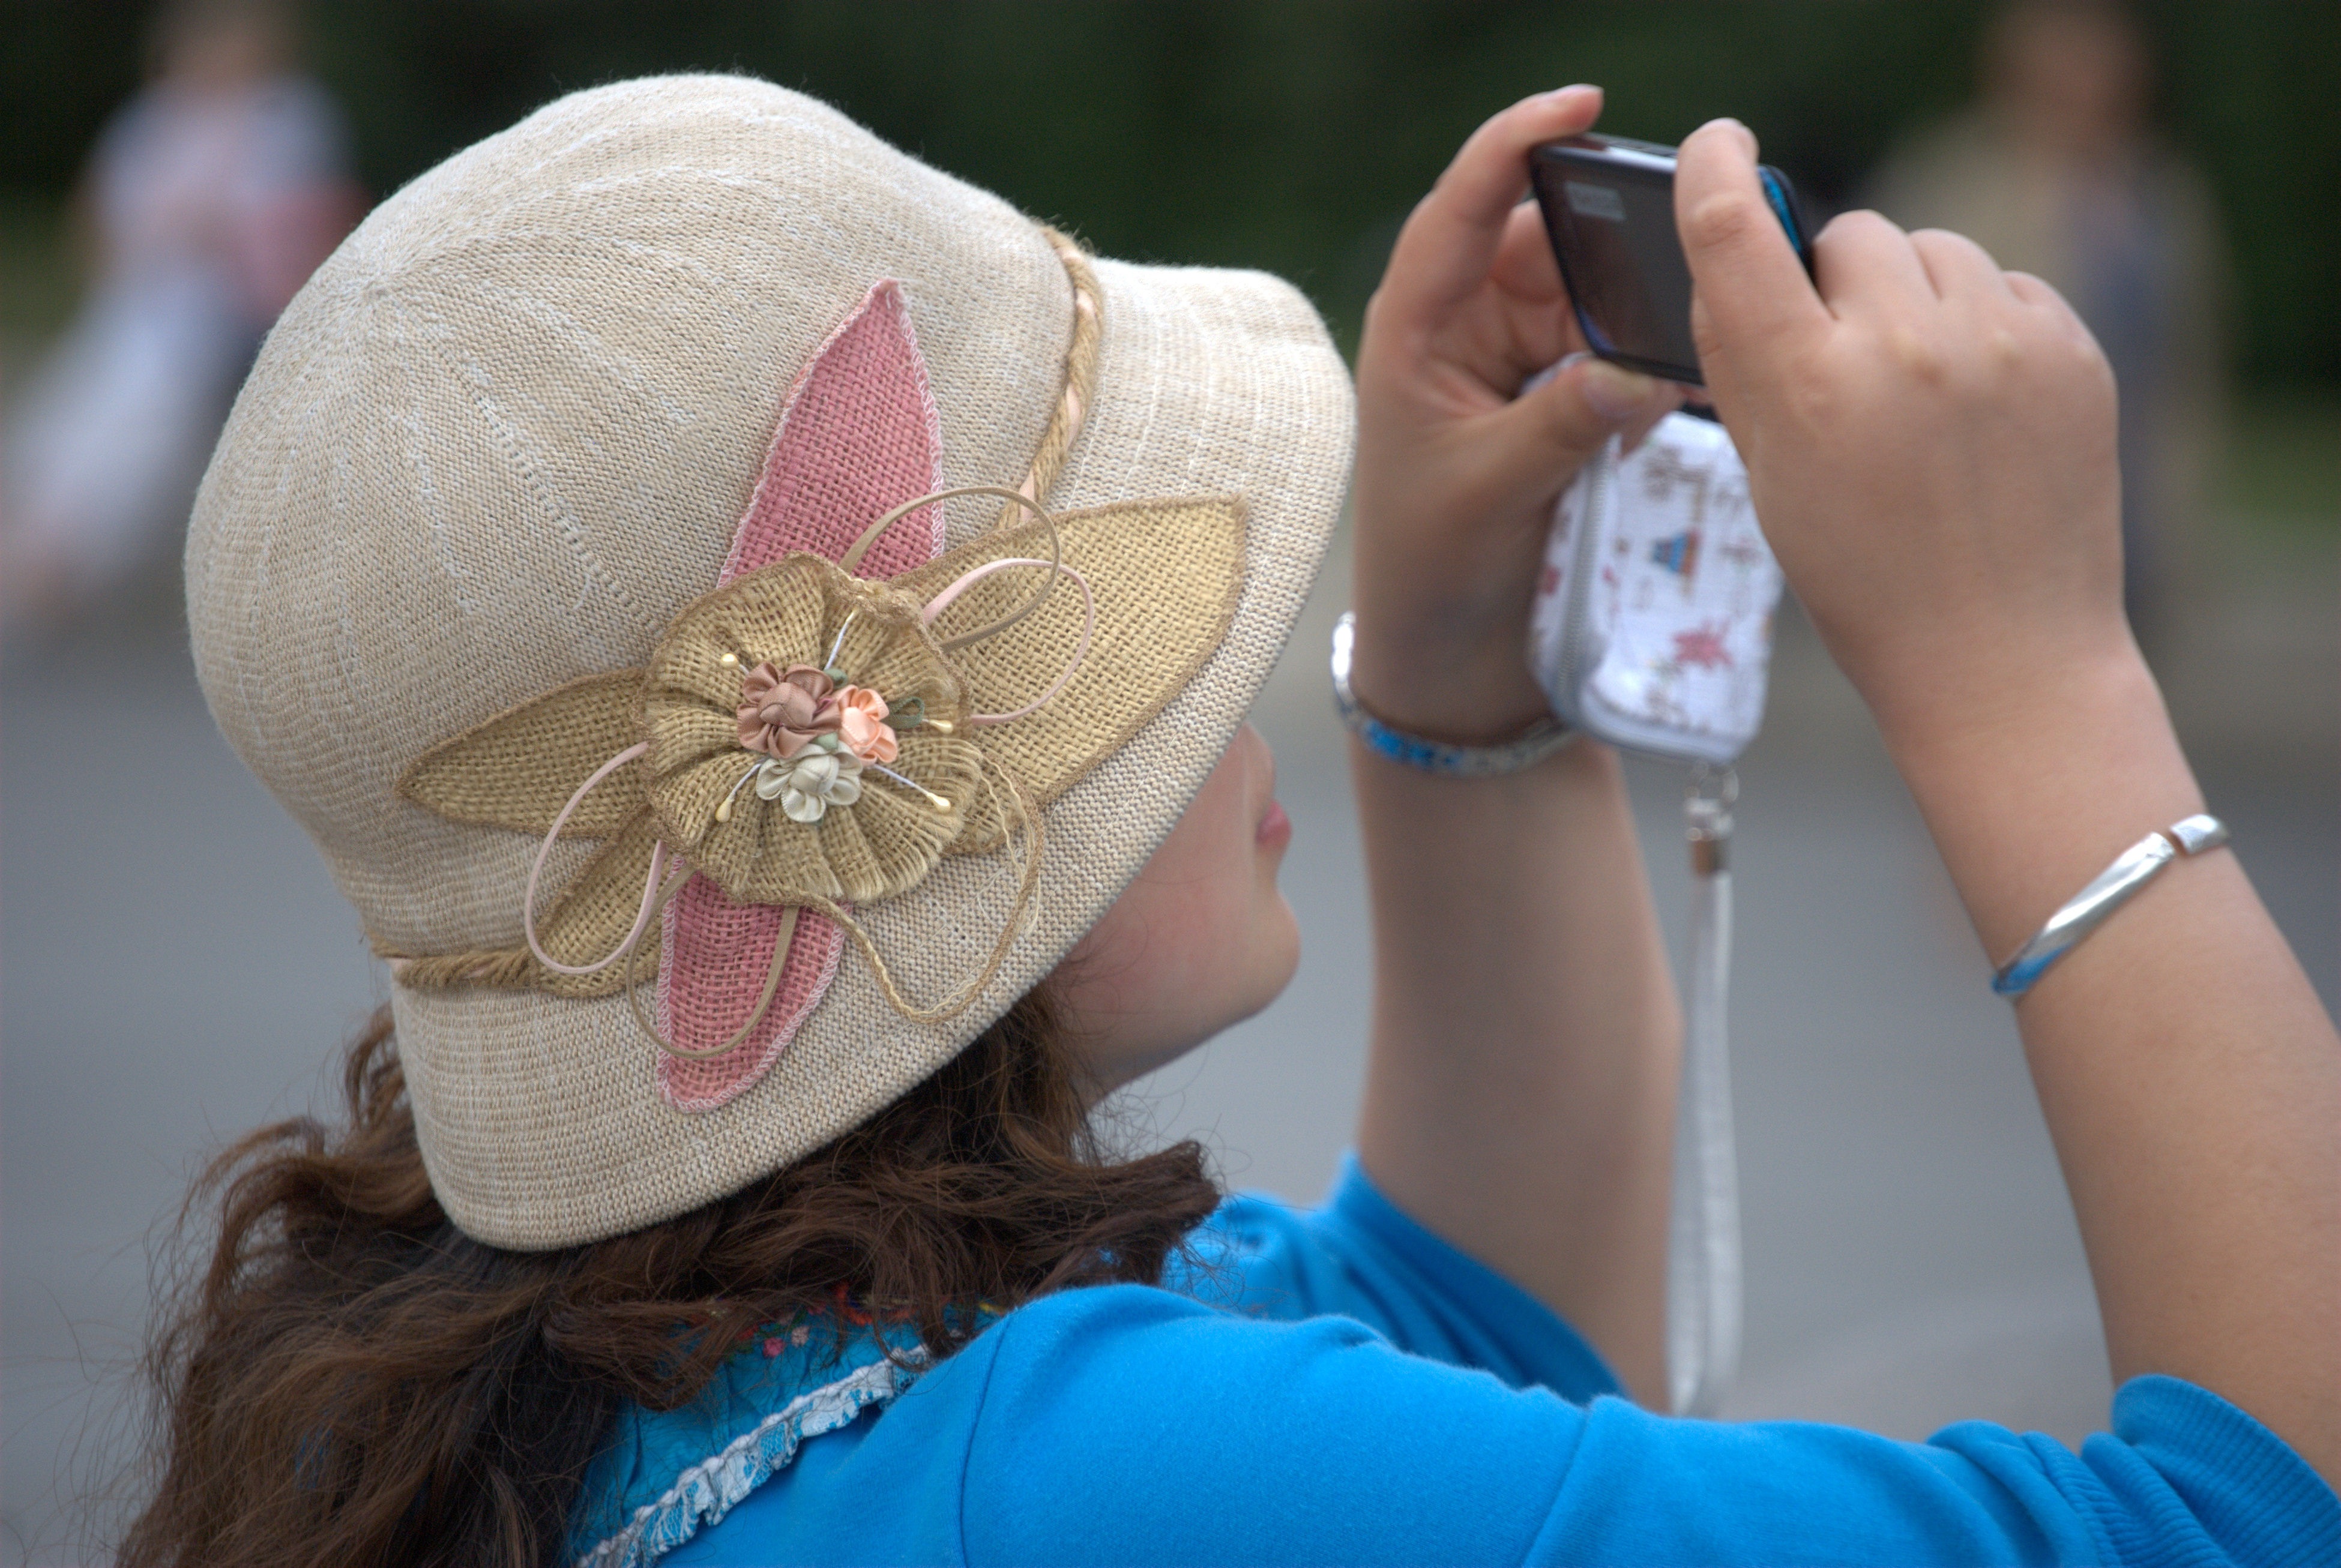
flower, summer, spring, hat, clothing, feminine, flower motif